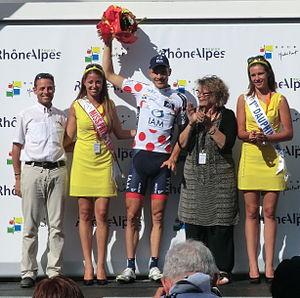
Podiums du Tour de l'Ain 2013, à l'issue de la dernière étape à Belley. Français
Le Tour de l'Ain 2013 est la 25ᵉ édition de la course cycliste et se déroulera du 9 au 13 août 2013. Débutant par un prologue à Trévoux, il se termine à Belley, 34 kilomètres après le franchissement du col du Grand Colombier.
La saison 2013 de l'équipe cycliste IAM est la première de cette équipe.